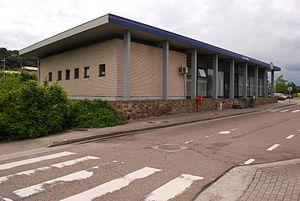
Gare d'Angleur.
La gare d'Angleur est une gare ferroviaire belge de la ligne 37, de Liège-Guillemins à Hergenrath, située à Angleur, section de la ville de Liège, capitale économique de la région wallonne et chef-lieu de la province de Liège.